Lancashire Aircraft Corporation

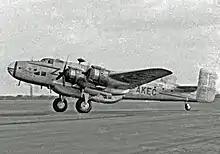
LAC H.P. Halifax C.8 G-AKEC at Manchester in February 1952

A notable Halifax in the LAC fleet was C.8 G-AKEC. Named "Air Voyager", this was one of the aircraft used for the milk airlift, and completed 159 sorties during the Berlin Airlift. In 1949 it appeared in the British film "Stop Press Girl" and operated a regular nightly newspaper run between Manchester and Belfast in 1950. In the same year it took part in the "Daily Express" International Air Race from Bournemouth Hurn Airport to Herne Bay pier. It came 24th in a field of 75. It was written off while parked at Squires Gate when a storm blew it into LAC Halton G-AHDV on 17 December 1952. (See Accidents & incidents below.)